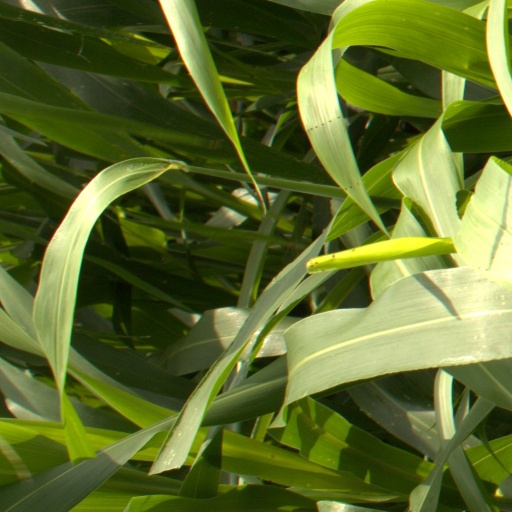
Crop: sorghum